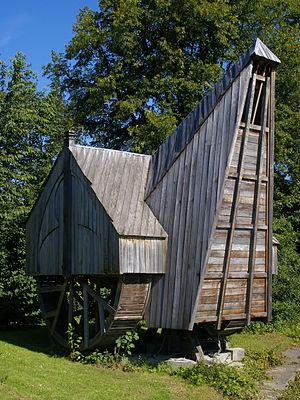
Copie moderne de grue médiévale, à Bruges (Belgique)